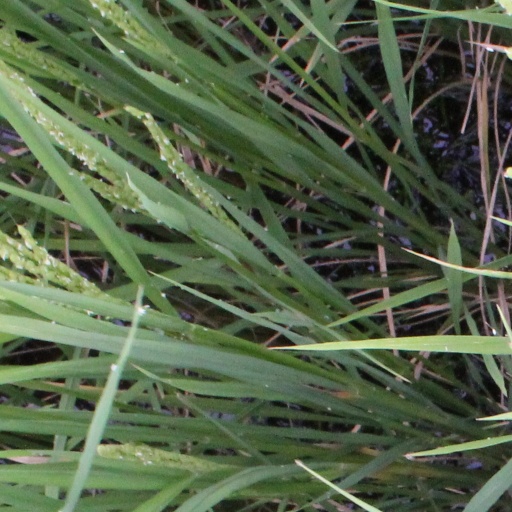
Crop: rice